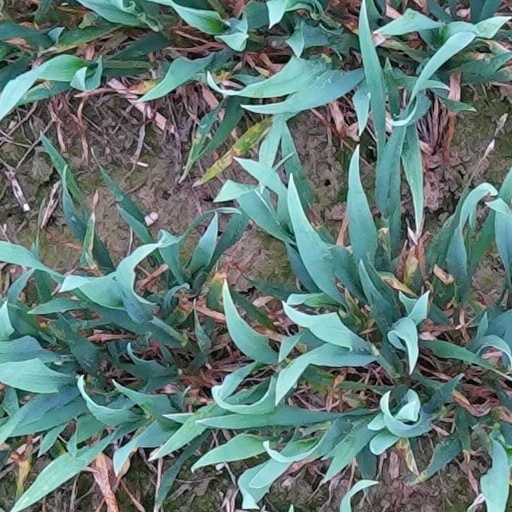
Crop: wheat